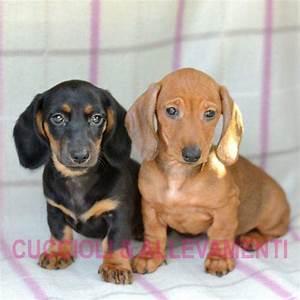
dog